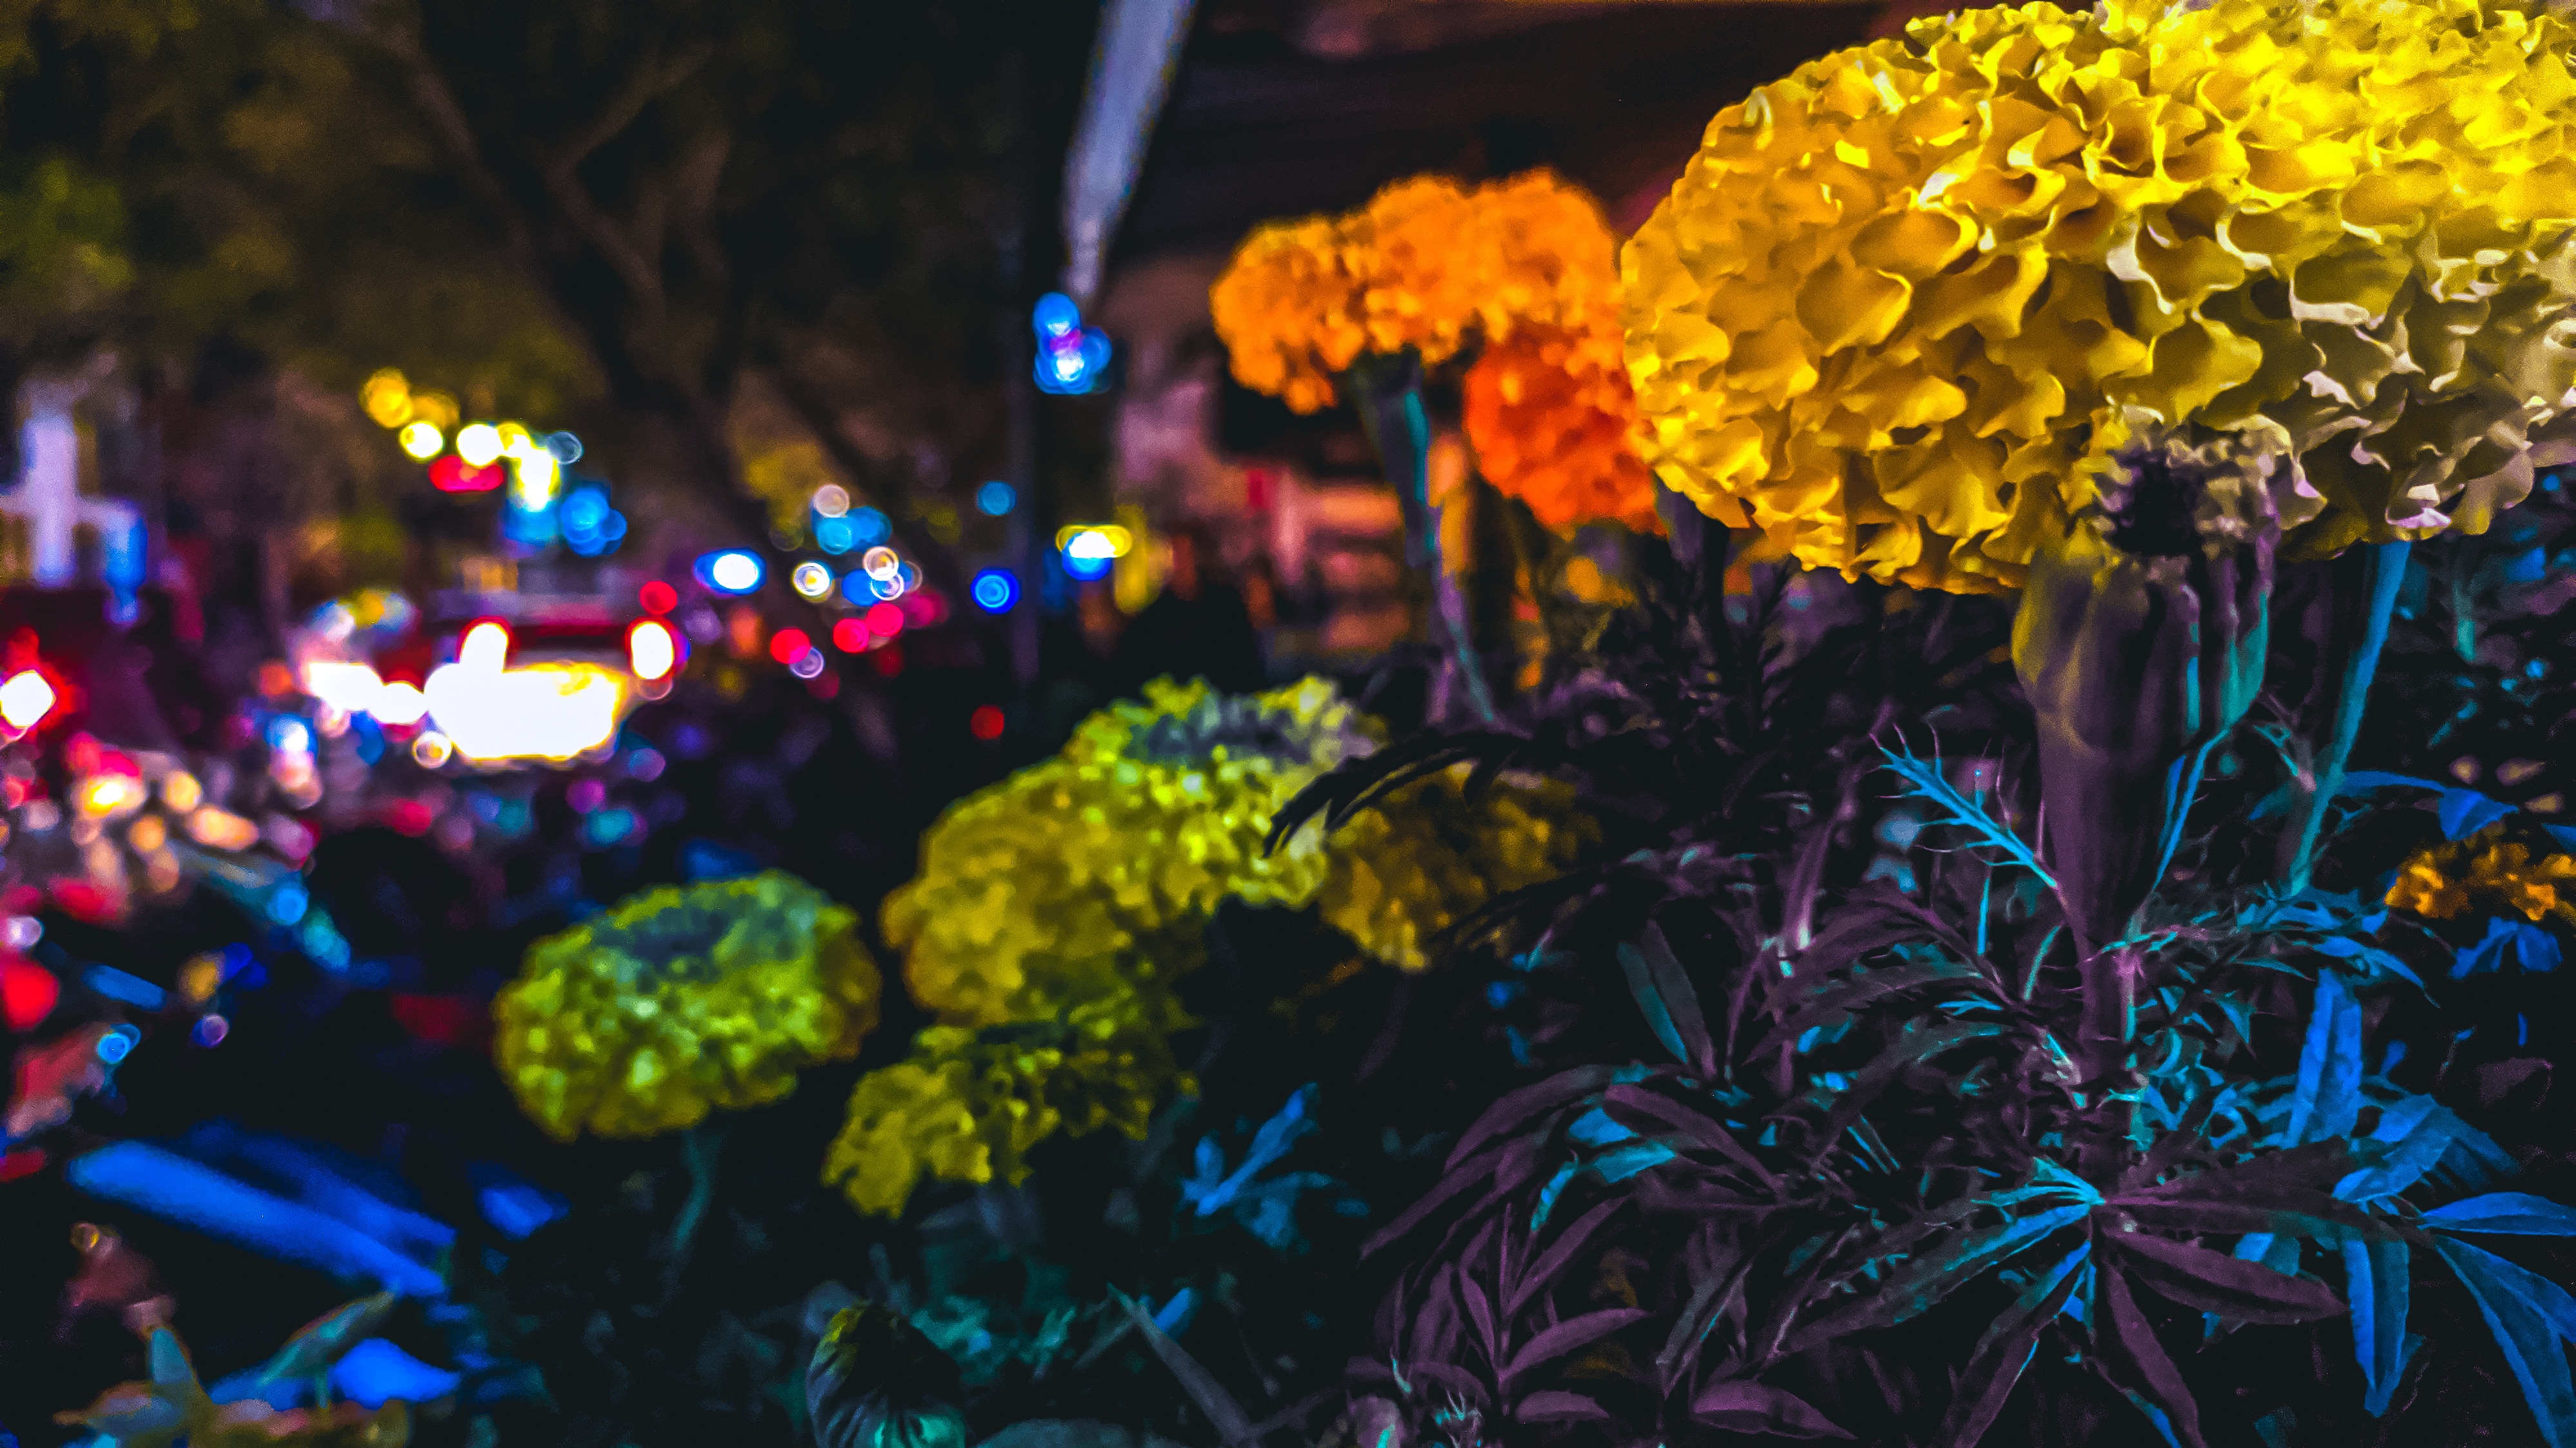
flower, yellow, light, blue, lighting, night, plant, spring, organism, Colorfulness, plant stem, petal, annual plant, wildflower